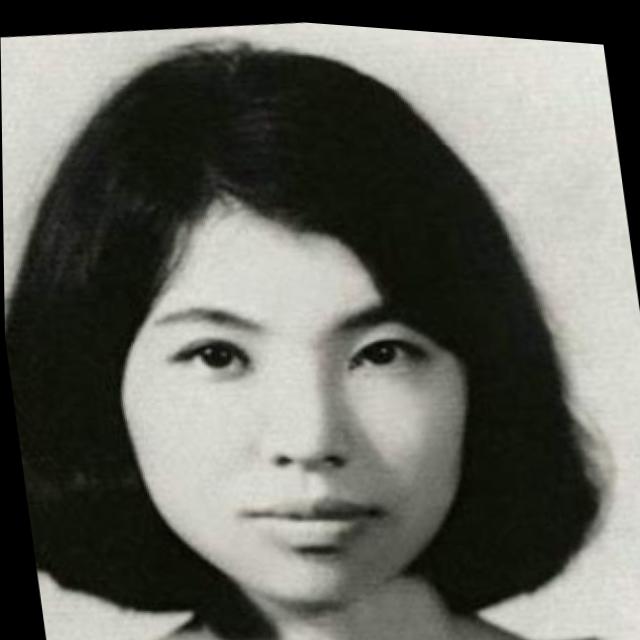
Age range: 13-20